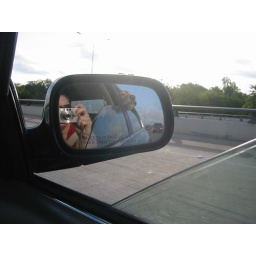
Stella in car mirror